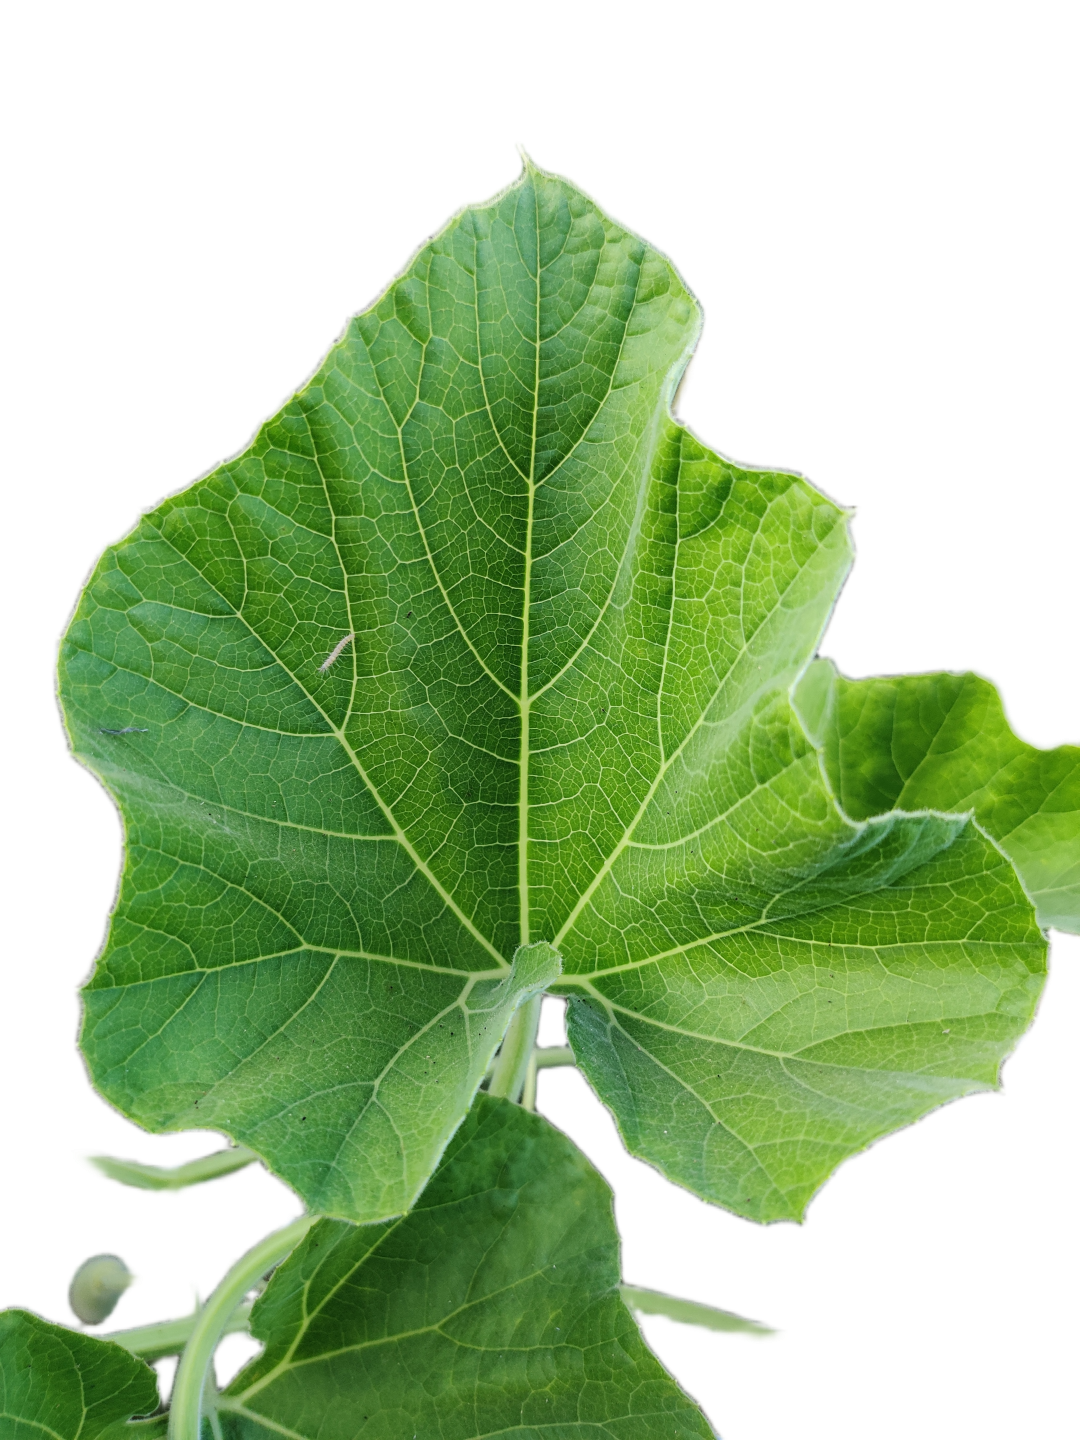
Crop: Bottle Gourd
Label: Healthy